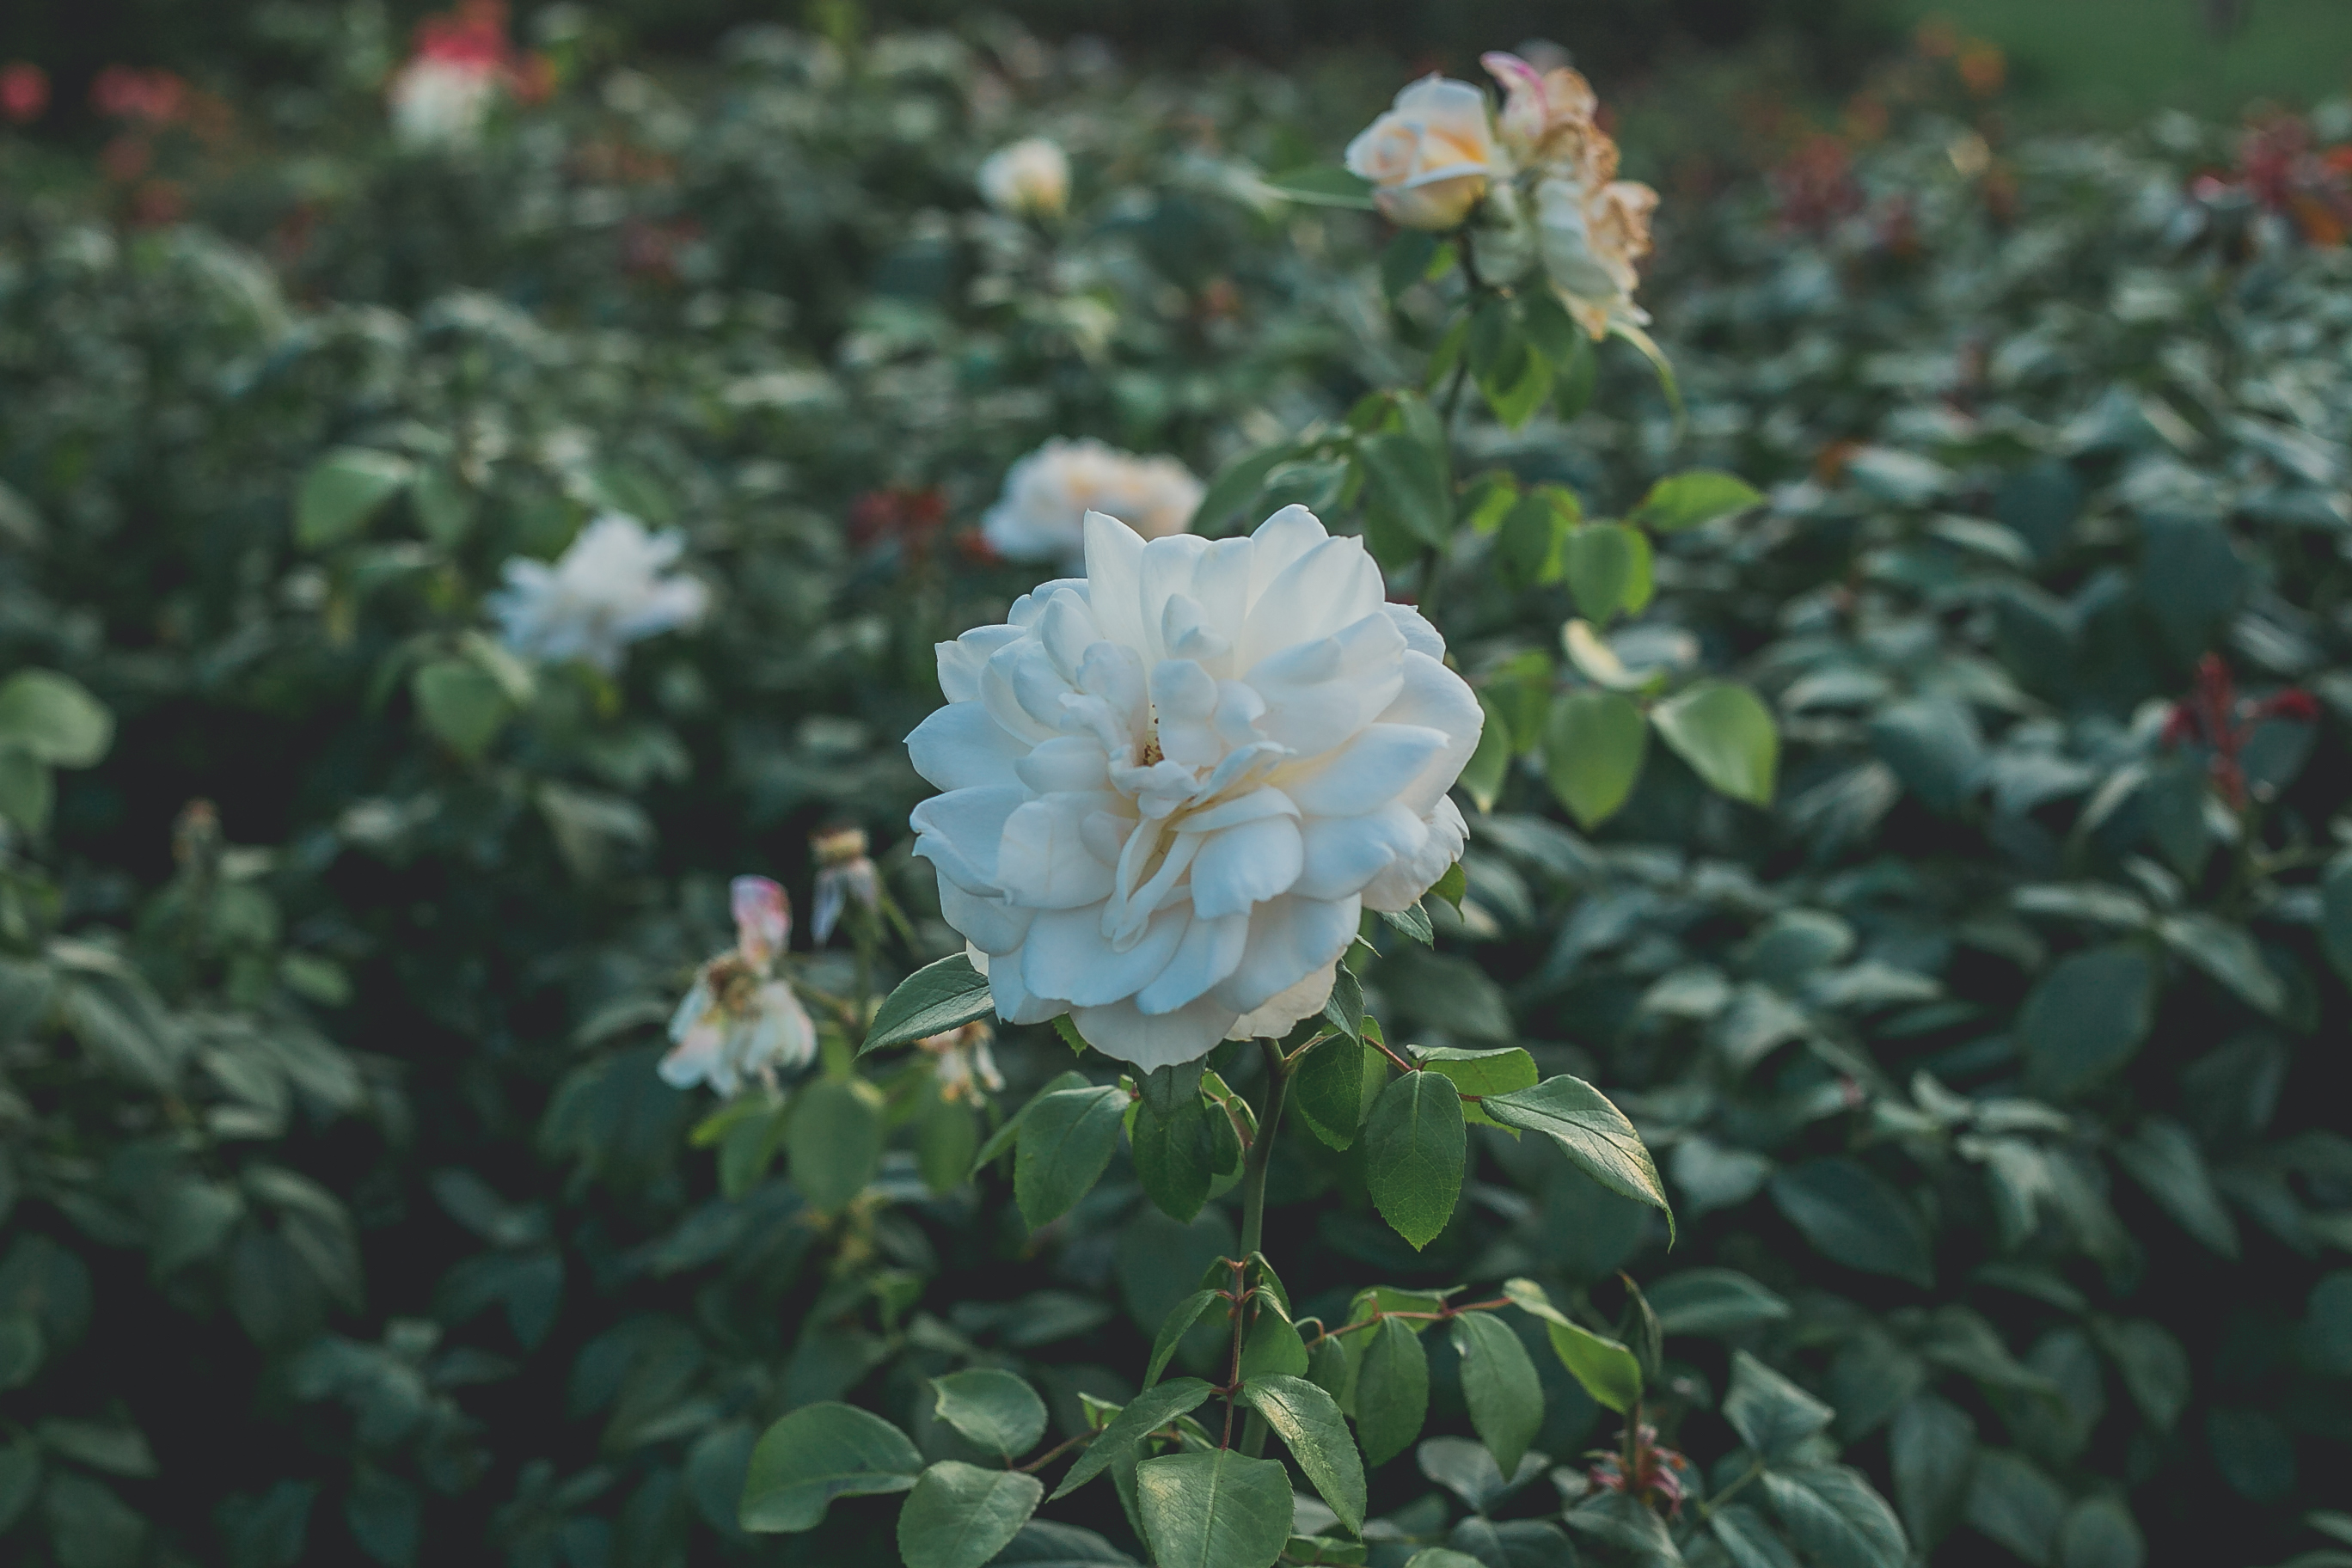
beautiful, beauty, bush, color, colour, flora, flower, flowers, garden, gardening, herb, love, perennial, pink, plant, rosa, rosaceae, rose, rose garden, spring, white rose, white, peace, flowering plant, Julia child rose, floribunda, rose family, petal, garden roses, botany, rosa centifolia, leaf, rose order, rosa wichuraiana, multiflora rose, burnet rose, china rose, camellia, camellia sasanqua, shrub, annual plant, plant stem, wildflower, evergreen rose